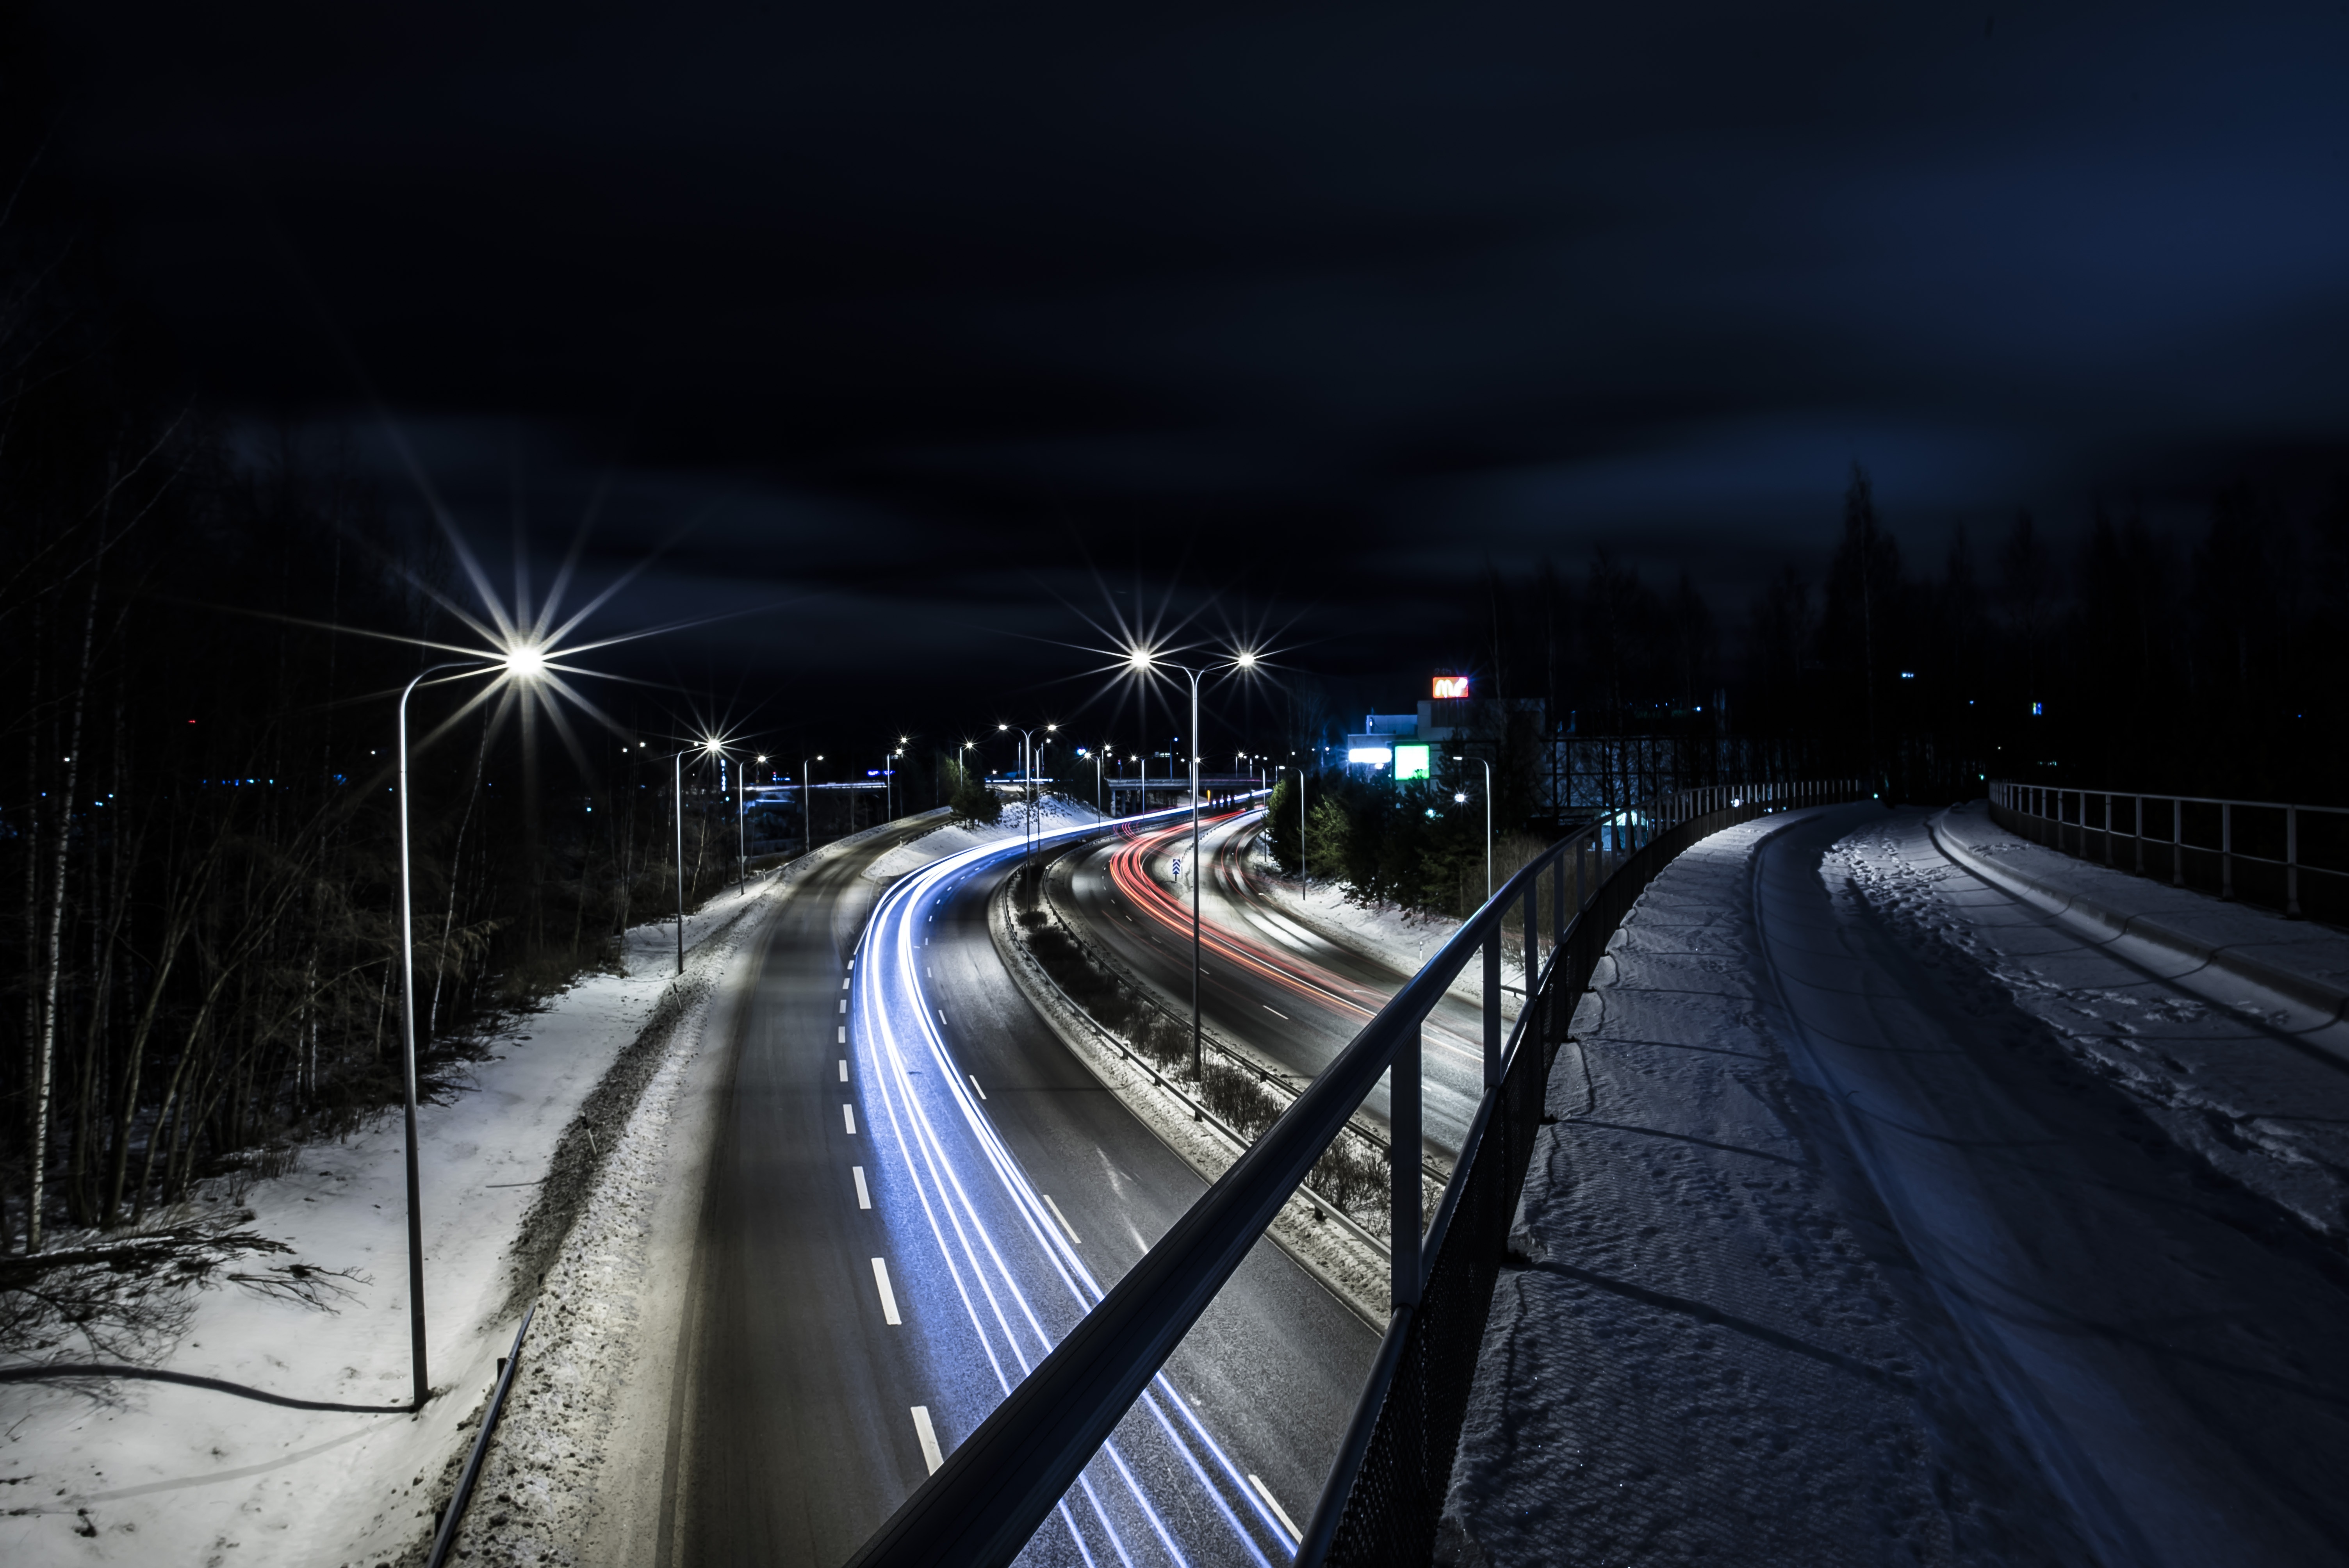
tree, snow, winter, light, sky, track, road, traffic, car, night, highway, atmosphere, transport, ice, evening, line, darkness, street light, lane, public transport, colors, midnight, freezing, metropolitan area, controlled access highway, fixed link